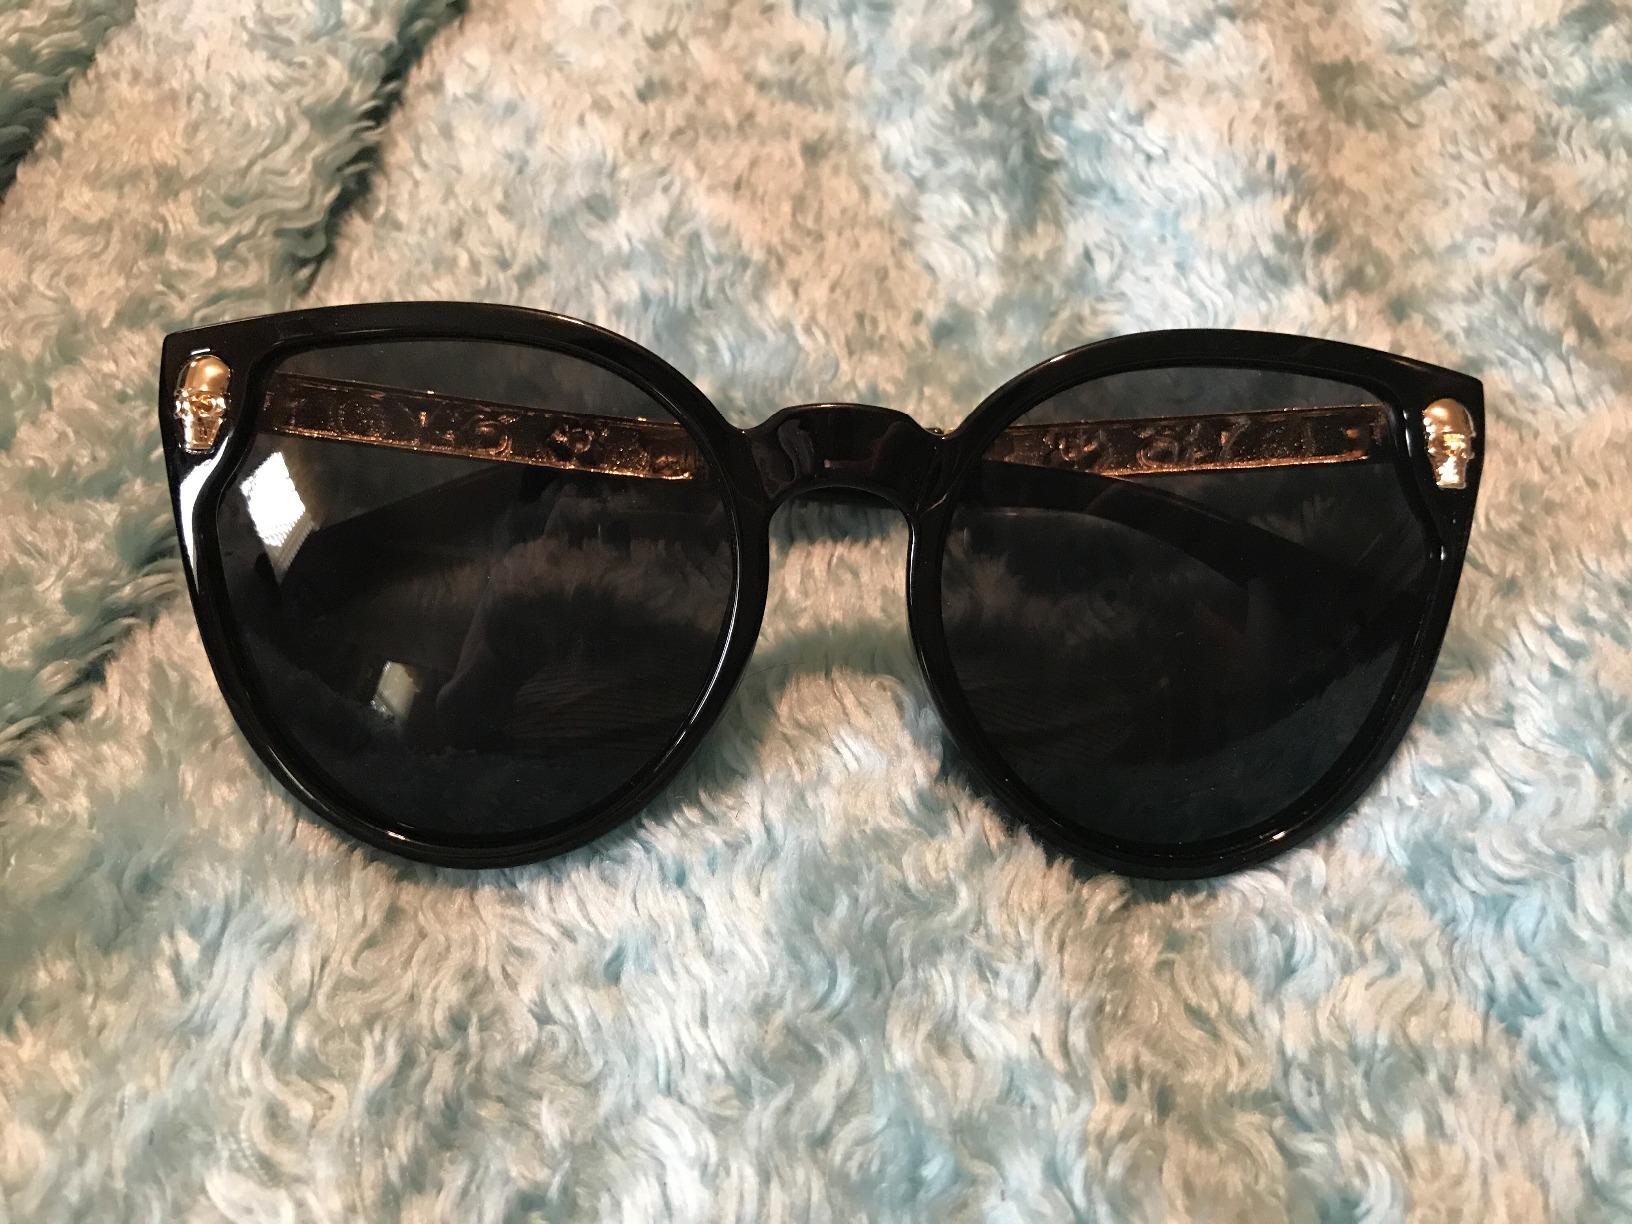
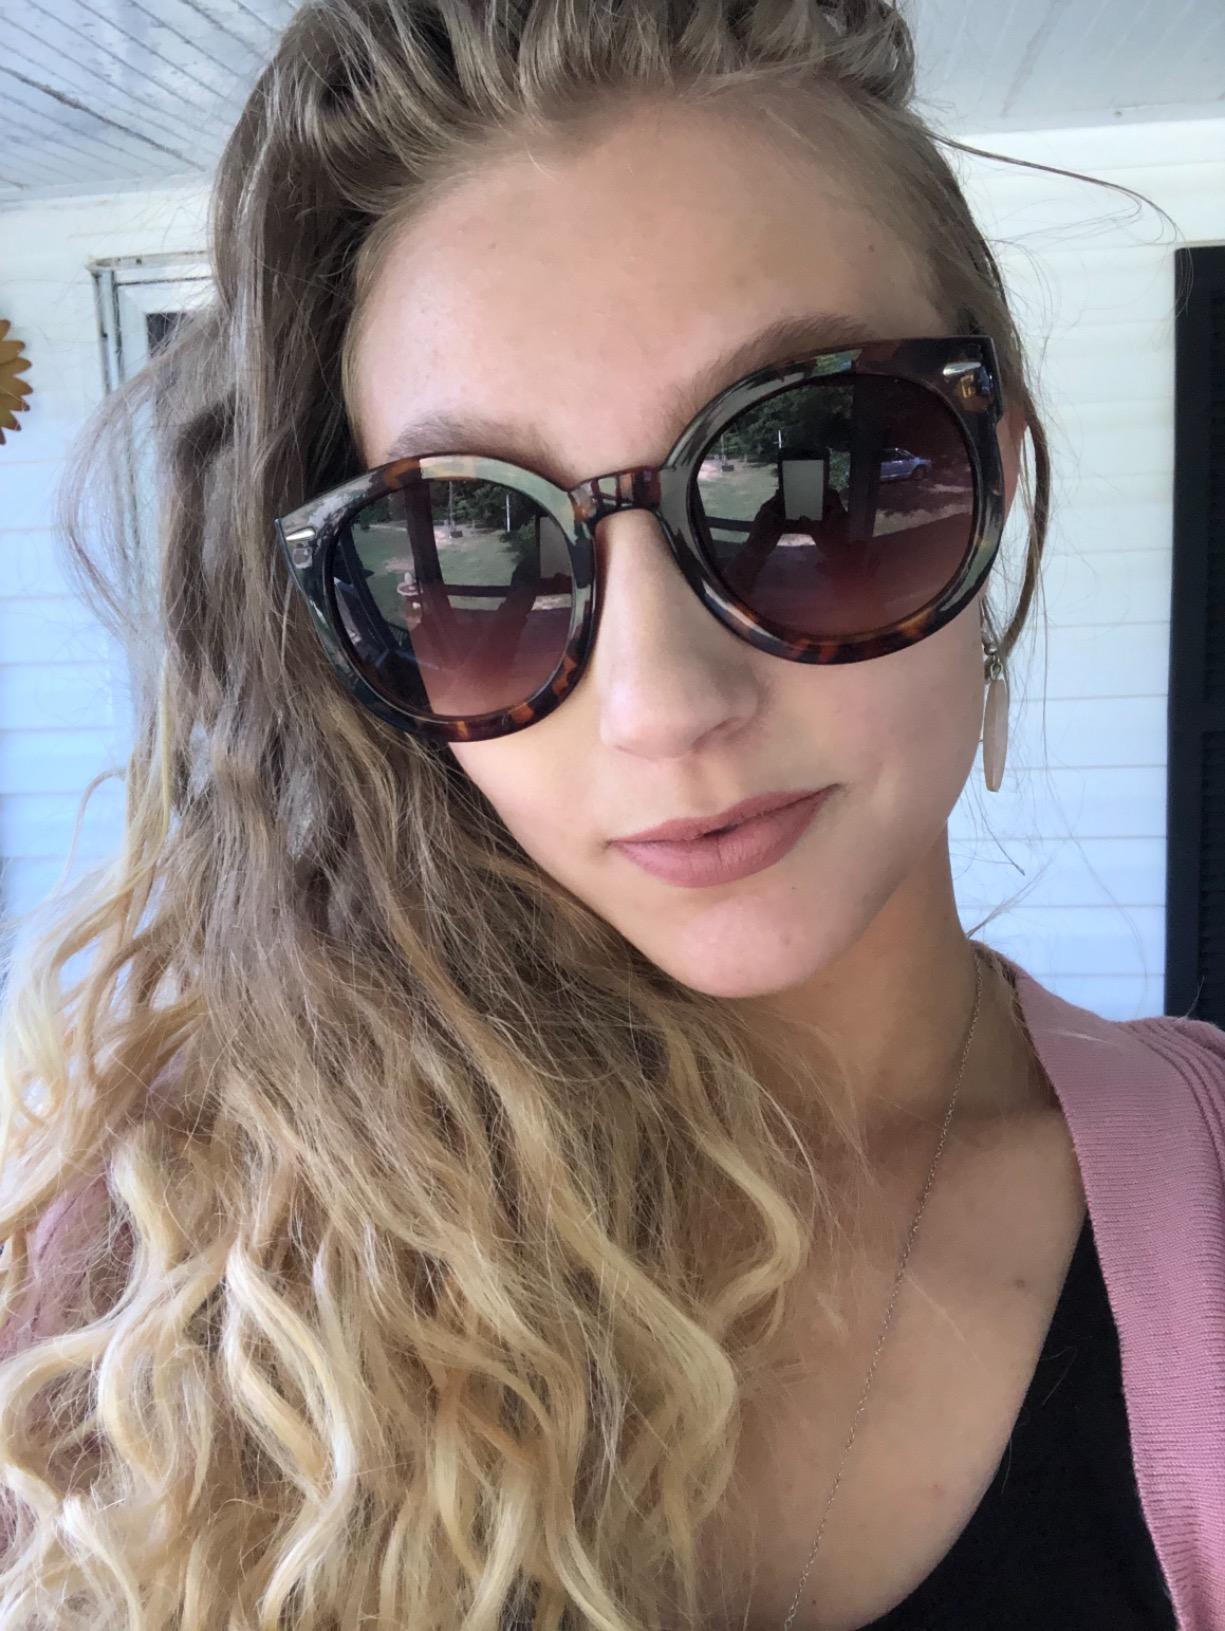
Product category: accessories_sunglasses
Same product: no